Joshua (Handel)

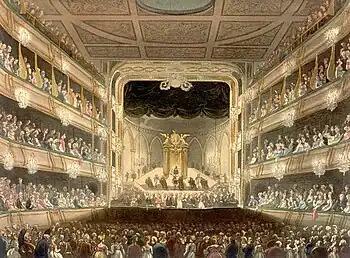
A picture of the theatre at Covent Garden where "Joshua" was first performed

The work is scored for strings, two oboes, flute, two trumpets, two horns, timpani, and continuo.